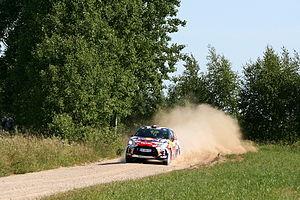
Le championnat du monde des rallyes junior est une compétition de rallye automobile créée par la FIA en 2001 pour permettre aux jeunes pilotes d'accéder à la catégorie reine, le WRC. Pour y participer, les pilotes ne peuvent être âgés de plus de 28 ans en début d'année. Les voitures éligibles sont des deux roues motrices à moteur atmosphérique, répondant à la réglementation Super 1600 ou FIA Groupe N d'une cylindrée de moins de 2 000 cm³, ou groupe R, ou FIA Groupe A d'une cylindrée de moins de 2 000 cm³. Les pneus sont fournis par le manufacturier italien Pirelli.